Hand percussion

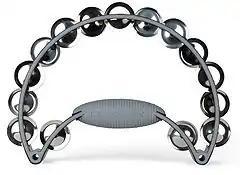
Modern half moon tambourine

Hand percussion is a percussion instrument that is held in the hand. They can be made from wood, metal or plastic, and are usually shaken, scraped, or tapped with fingers or a stick. It includes all instruments that are not drums, or any instrument that is a pitched percussion instrument, such as the marimba or the xylophone.